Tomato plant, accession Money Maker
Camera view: bottom (45 deg); turntable rotation: 120 degrees
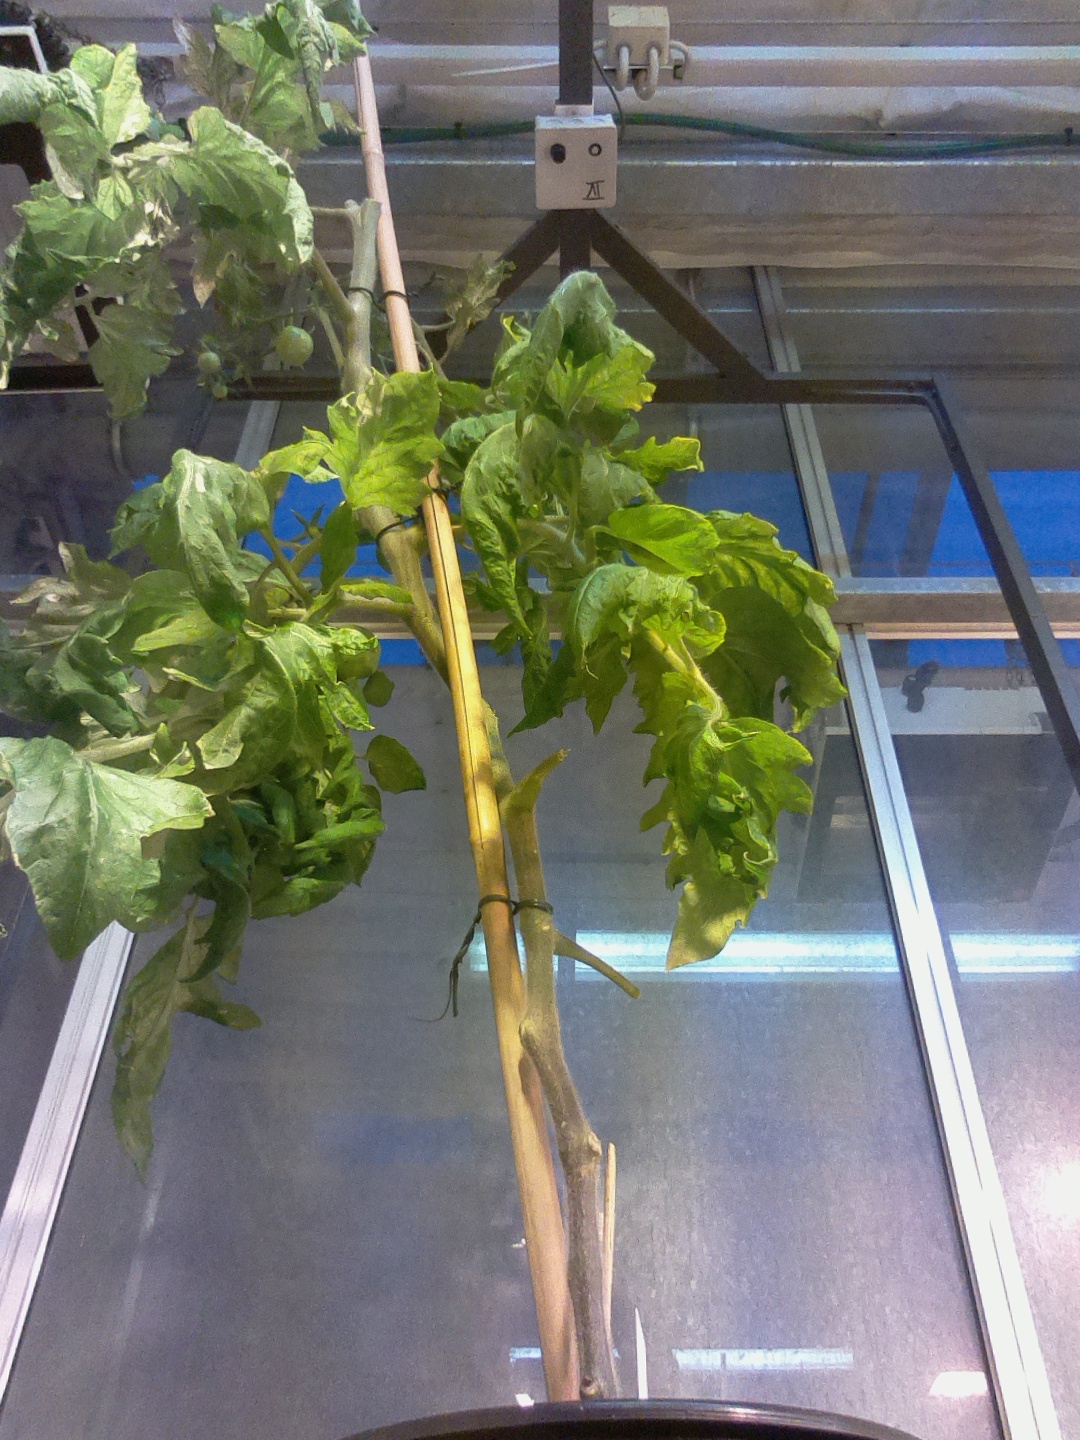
BBCH growth stage 73: 30%-40% of final fruit size